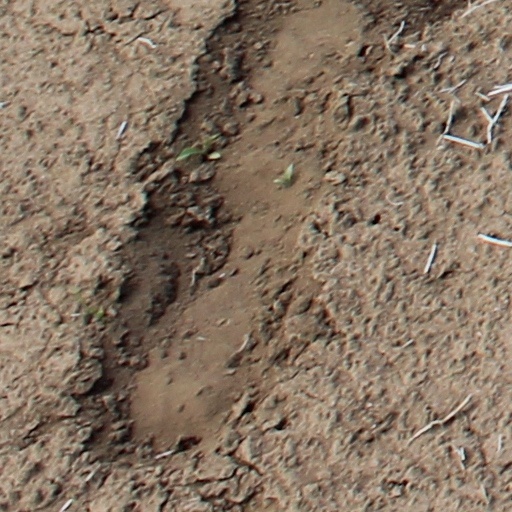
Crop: wheat